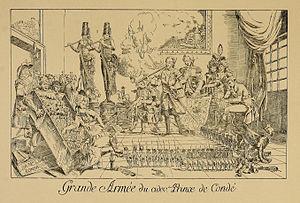
L'armée des émigrés ou l'Armée des Princes, est une armée contre-révolutionnaire constituée de personnes qui ont émigré depuis la France sous la Révolution française.